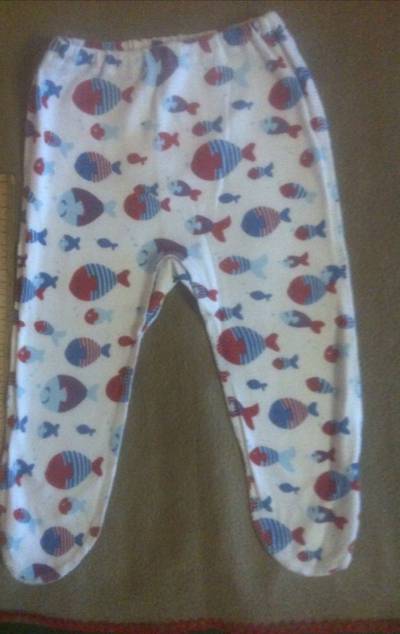
Waste category: clothes